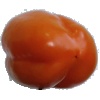
Label: Pepper Orange 1